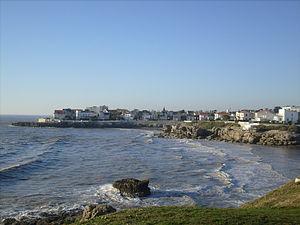
Conches du Chay et du Pigeonnier
Le Chay est un quartier résidentiel de la ville de Royan. Situé dans la partie occidentale de la commune, il est mitoyen des quartiers de Foncillon et de Pontaillac. Il abrite deux petites « conches », ou plages : celle du Chay et celle du Pigeonnier.
Royan /ʁwa.jɑ̃/ est une commune du Sud-Ouest de la France, située dans le département de la Charente-Maritime. Ses habitants sont appelés les Royannais et les Royannaises.